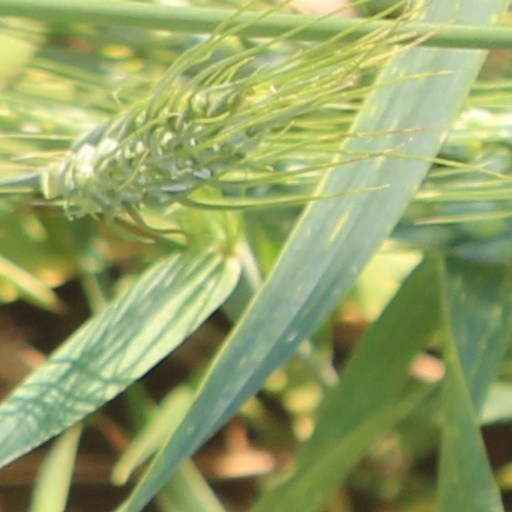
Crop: wheat